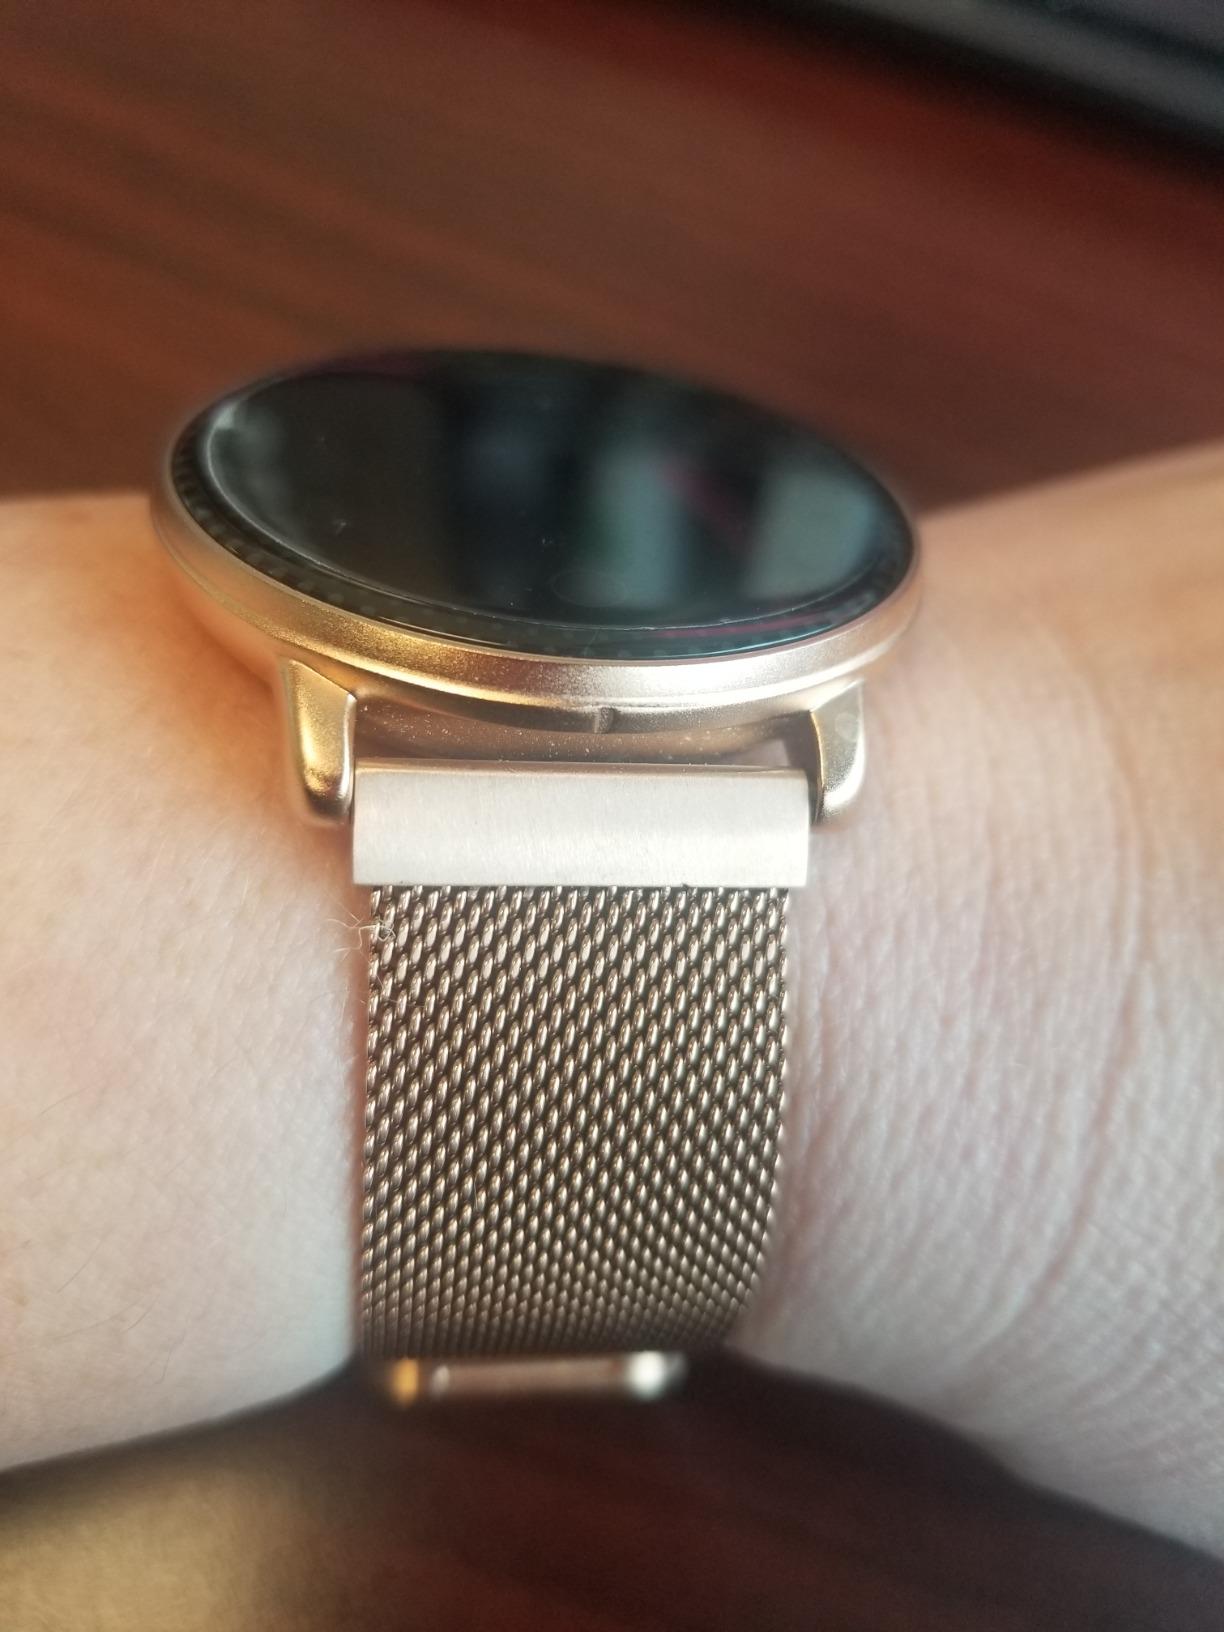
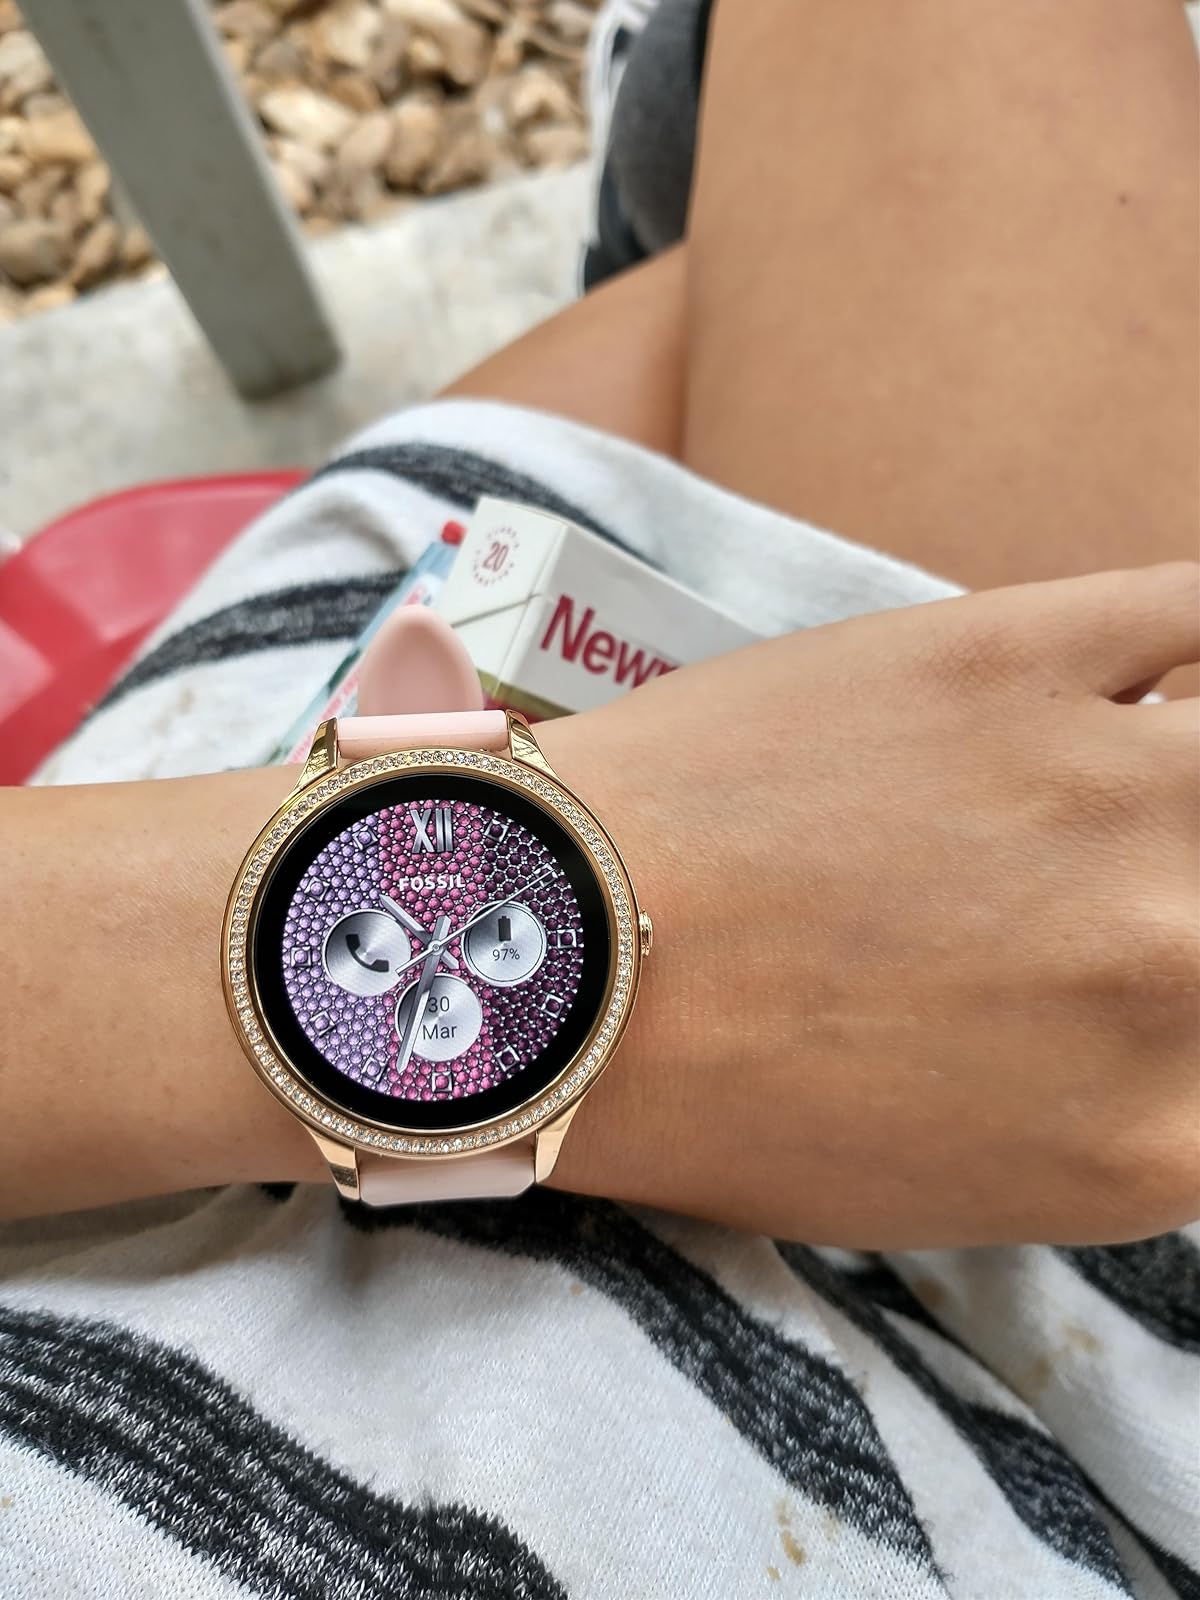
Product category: smartwatch
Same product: no